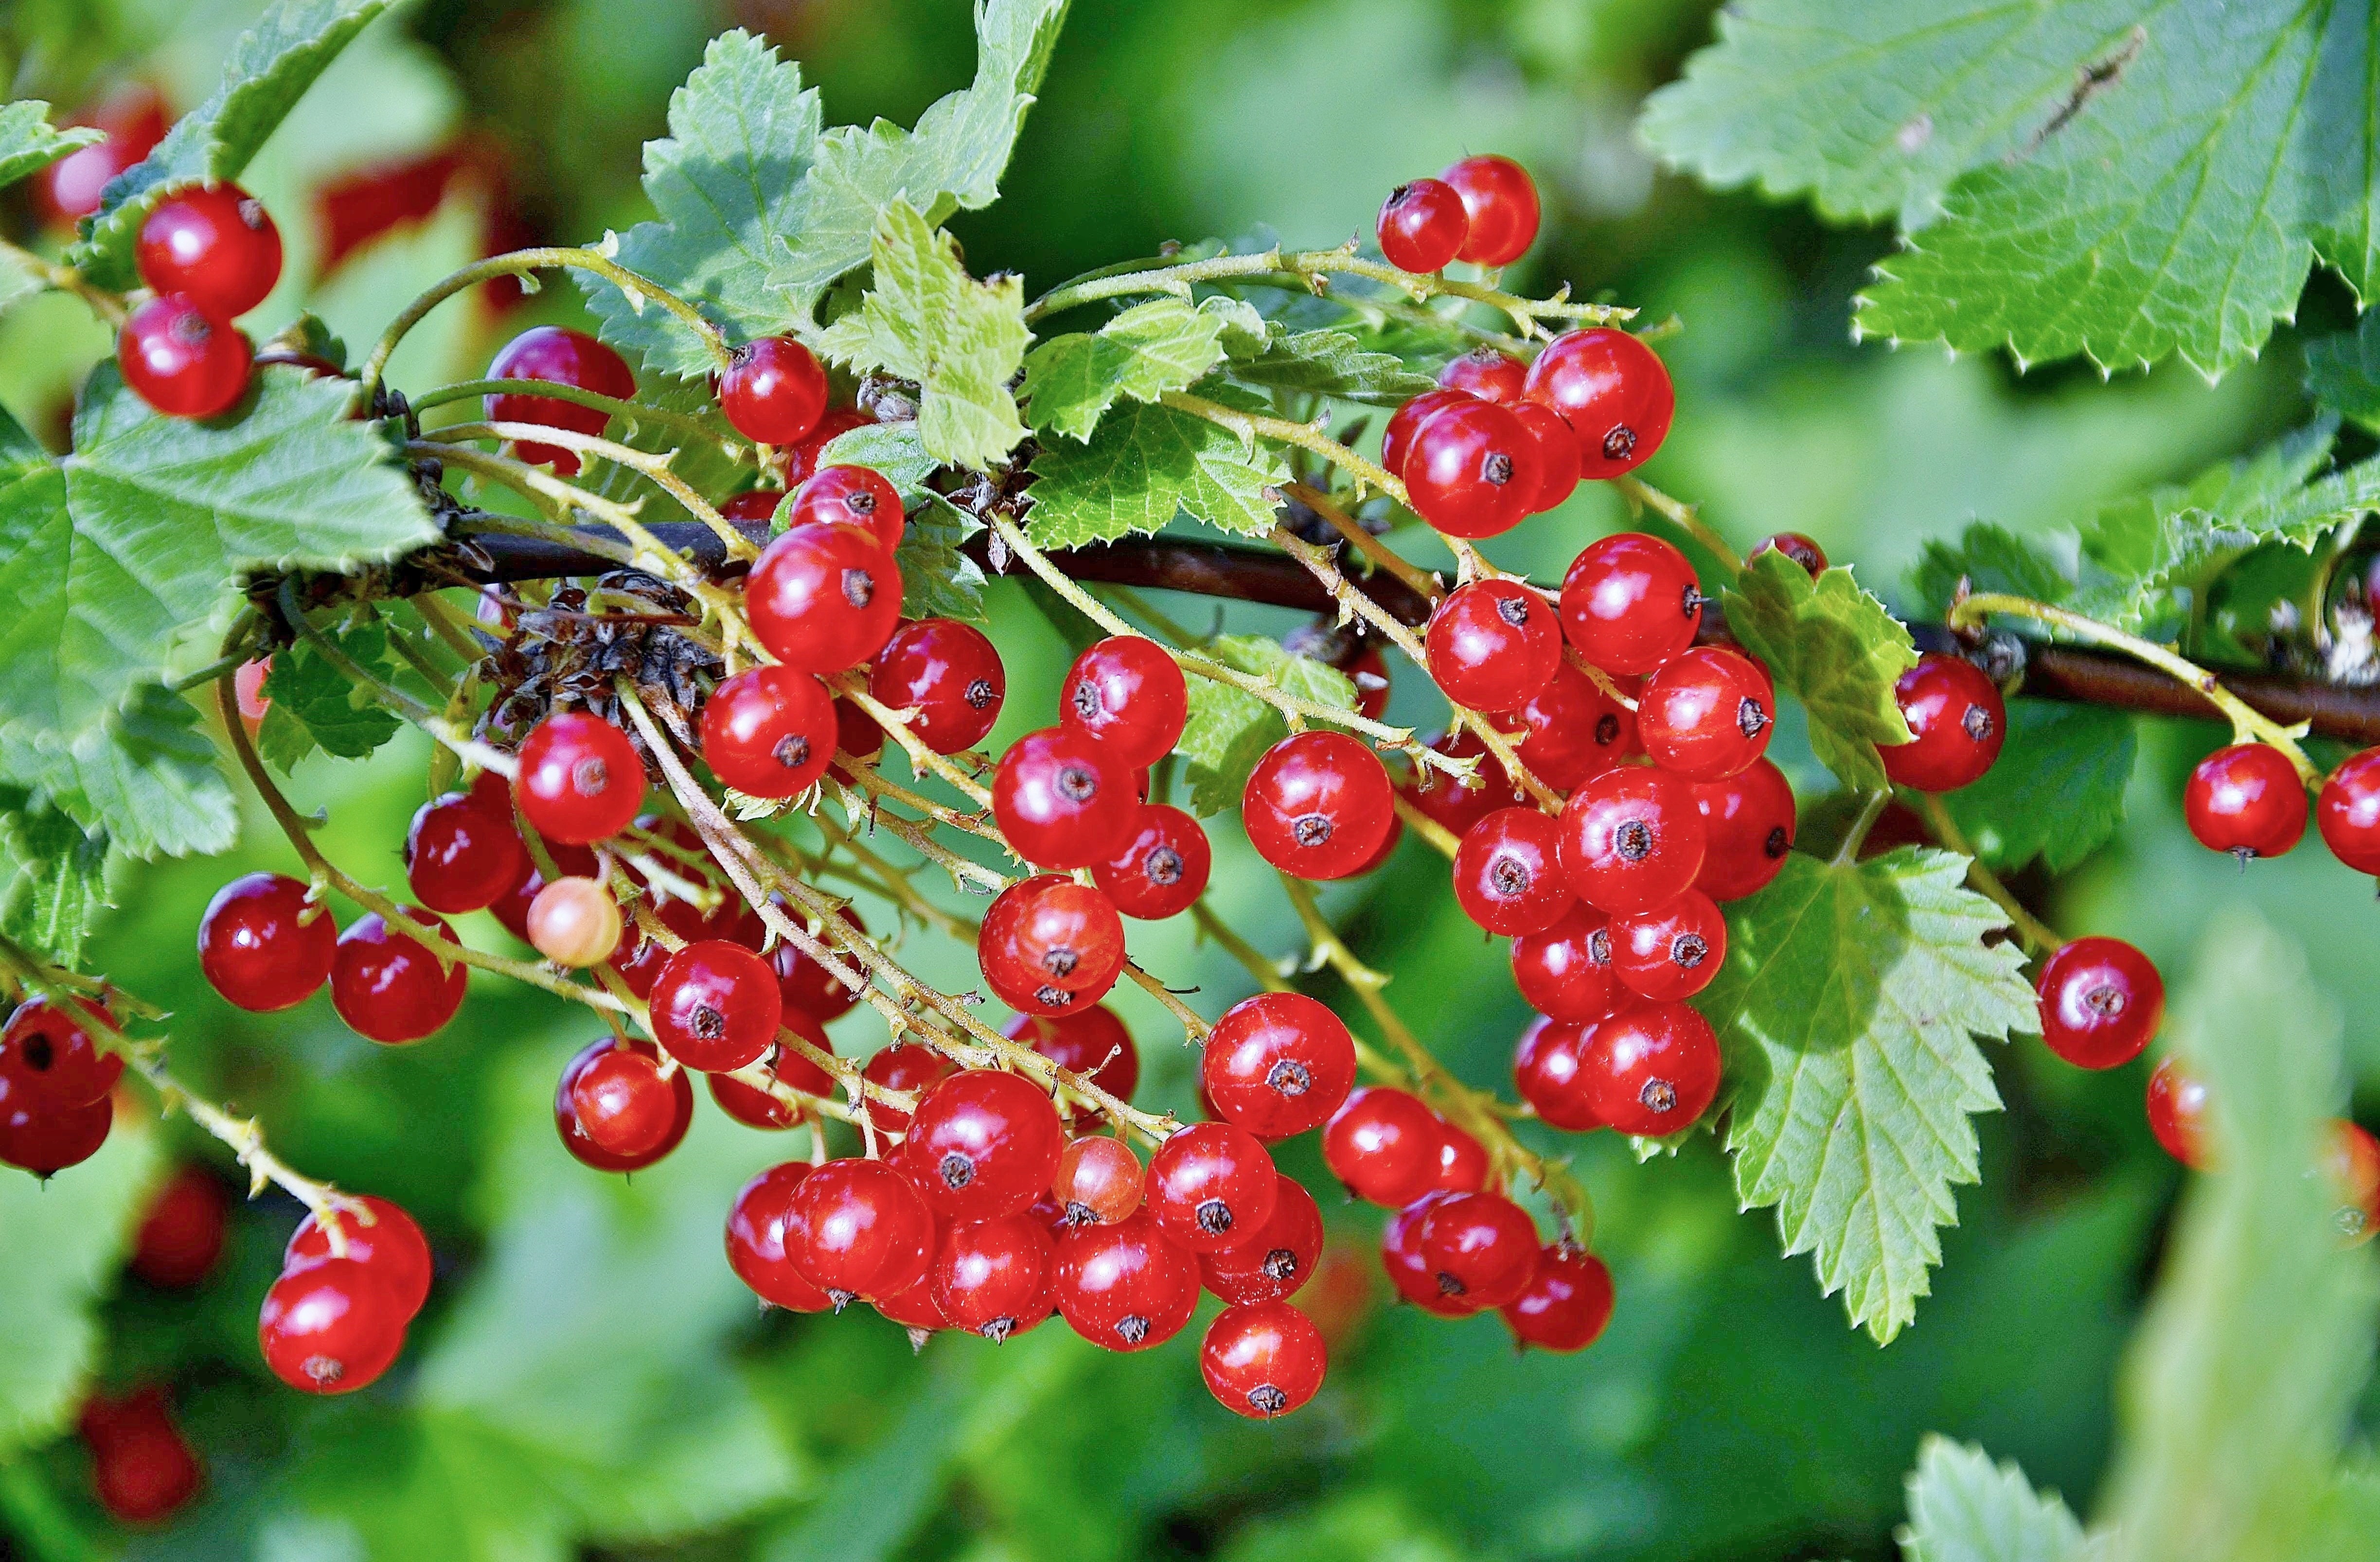
plant, fruit, berry, flower, food, red, produce, holly, berries, shrub, viburnum, rowan, hawthorn, flowering plant, currant, currants, lingonberry, red currant soft fruit, woody plant, land plant, zante currant, aquifoliaceae, aquifoliales, chinese hawthorn, schisandra, wine raspberry